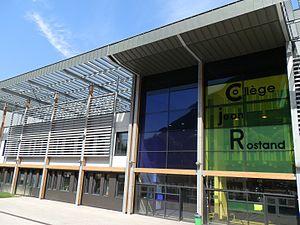
Façade du collège Jean Rostand (2013).
Le collège Jean-Rostand est un établissement français d'enseignement secondaire, situé au 271, avenue de la Libération à Moûtiers, en Savoie. Le collège, qui est le plus important du département de Savoie en nombre d'élèves, est réputé pour sa section ski de haut niveau, championne du monde de ski nordique scolaire en 2008, et qui regroupe notamment des skieurs des clubs de ski de Méribel, Les Menuires, Val Thorens et Valmorel.